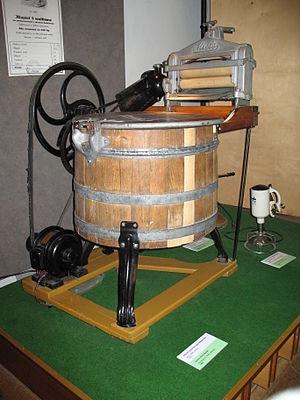
Un lave-linge ou machine à laver le linge, aussi appelé laveuse au Canada francophone et lessiveuse en Belgique, est un appareil électroménager conçu pour nettoyer les vêtements et le linge de maison.